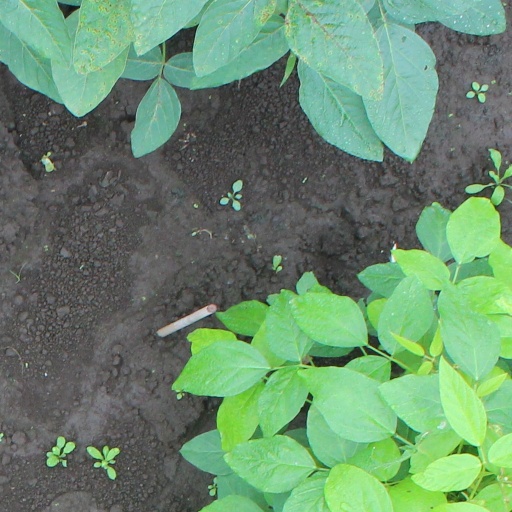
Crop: soybean